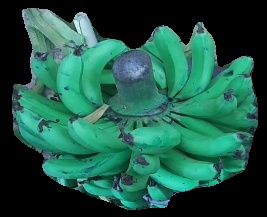
Variety: pachbale
Grade: grade3